Mike Huckabee

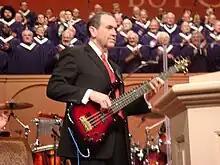
Huckabee playing bass guitar at Thomas Road Baptist Church in 2008

At age 21, Huckabee was a staffer for televangelist James Robison. Robison commented, "His convictions shape his character and his character will shape his policies. His whole life has been shaped by moral absolutes." Prior to his political career, he served as pastor at Immanuel Baptist Church in Pine Bluff, Arkansas, from 1980 to 1986, and the Beech Street First Baptist Church in Texarkana, from 1986 to 1992.